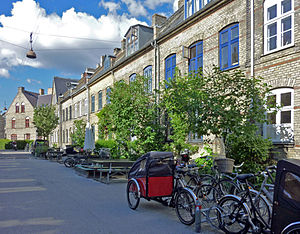
Arbejdernes Byggeforening
Humleby 1886-1891 ved Frederik Bøttger
Arbejdernes Byggeforening blev stiftet 20. november 1865 af arbejderne på Burmeister & Wain på initiativ af lægen Frederik Ferdinand Ulrik, der ville skabe gode og sunde boliger til de dårligst stillede. Foreningens formål var "at opføre små beboelseshuse, der overgå til selveje, og samtidig virke som sparekasse". Foreningen lukkede den 18. september 1974 efter af have opført 1.740 huse i Københavnsområdet.